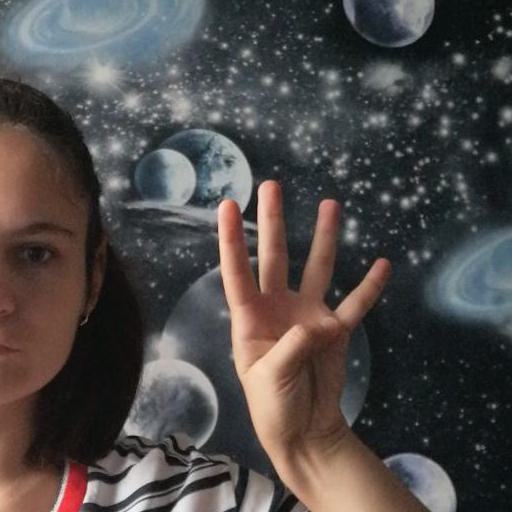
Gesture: four